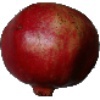
Label: pomegranate